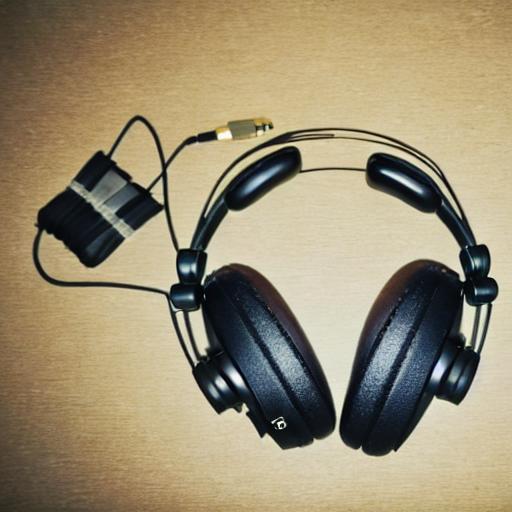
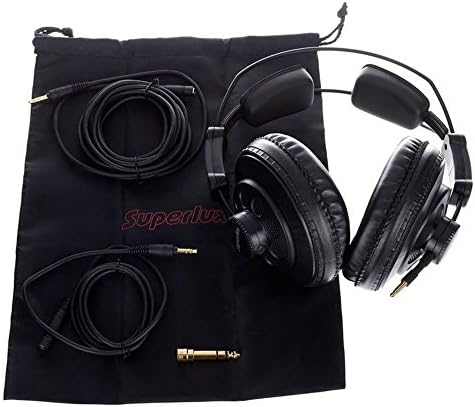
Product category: headphones
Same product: no